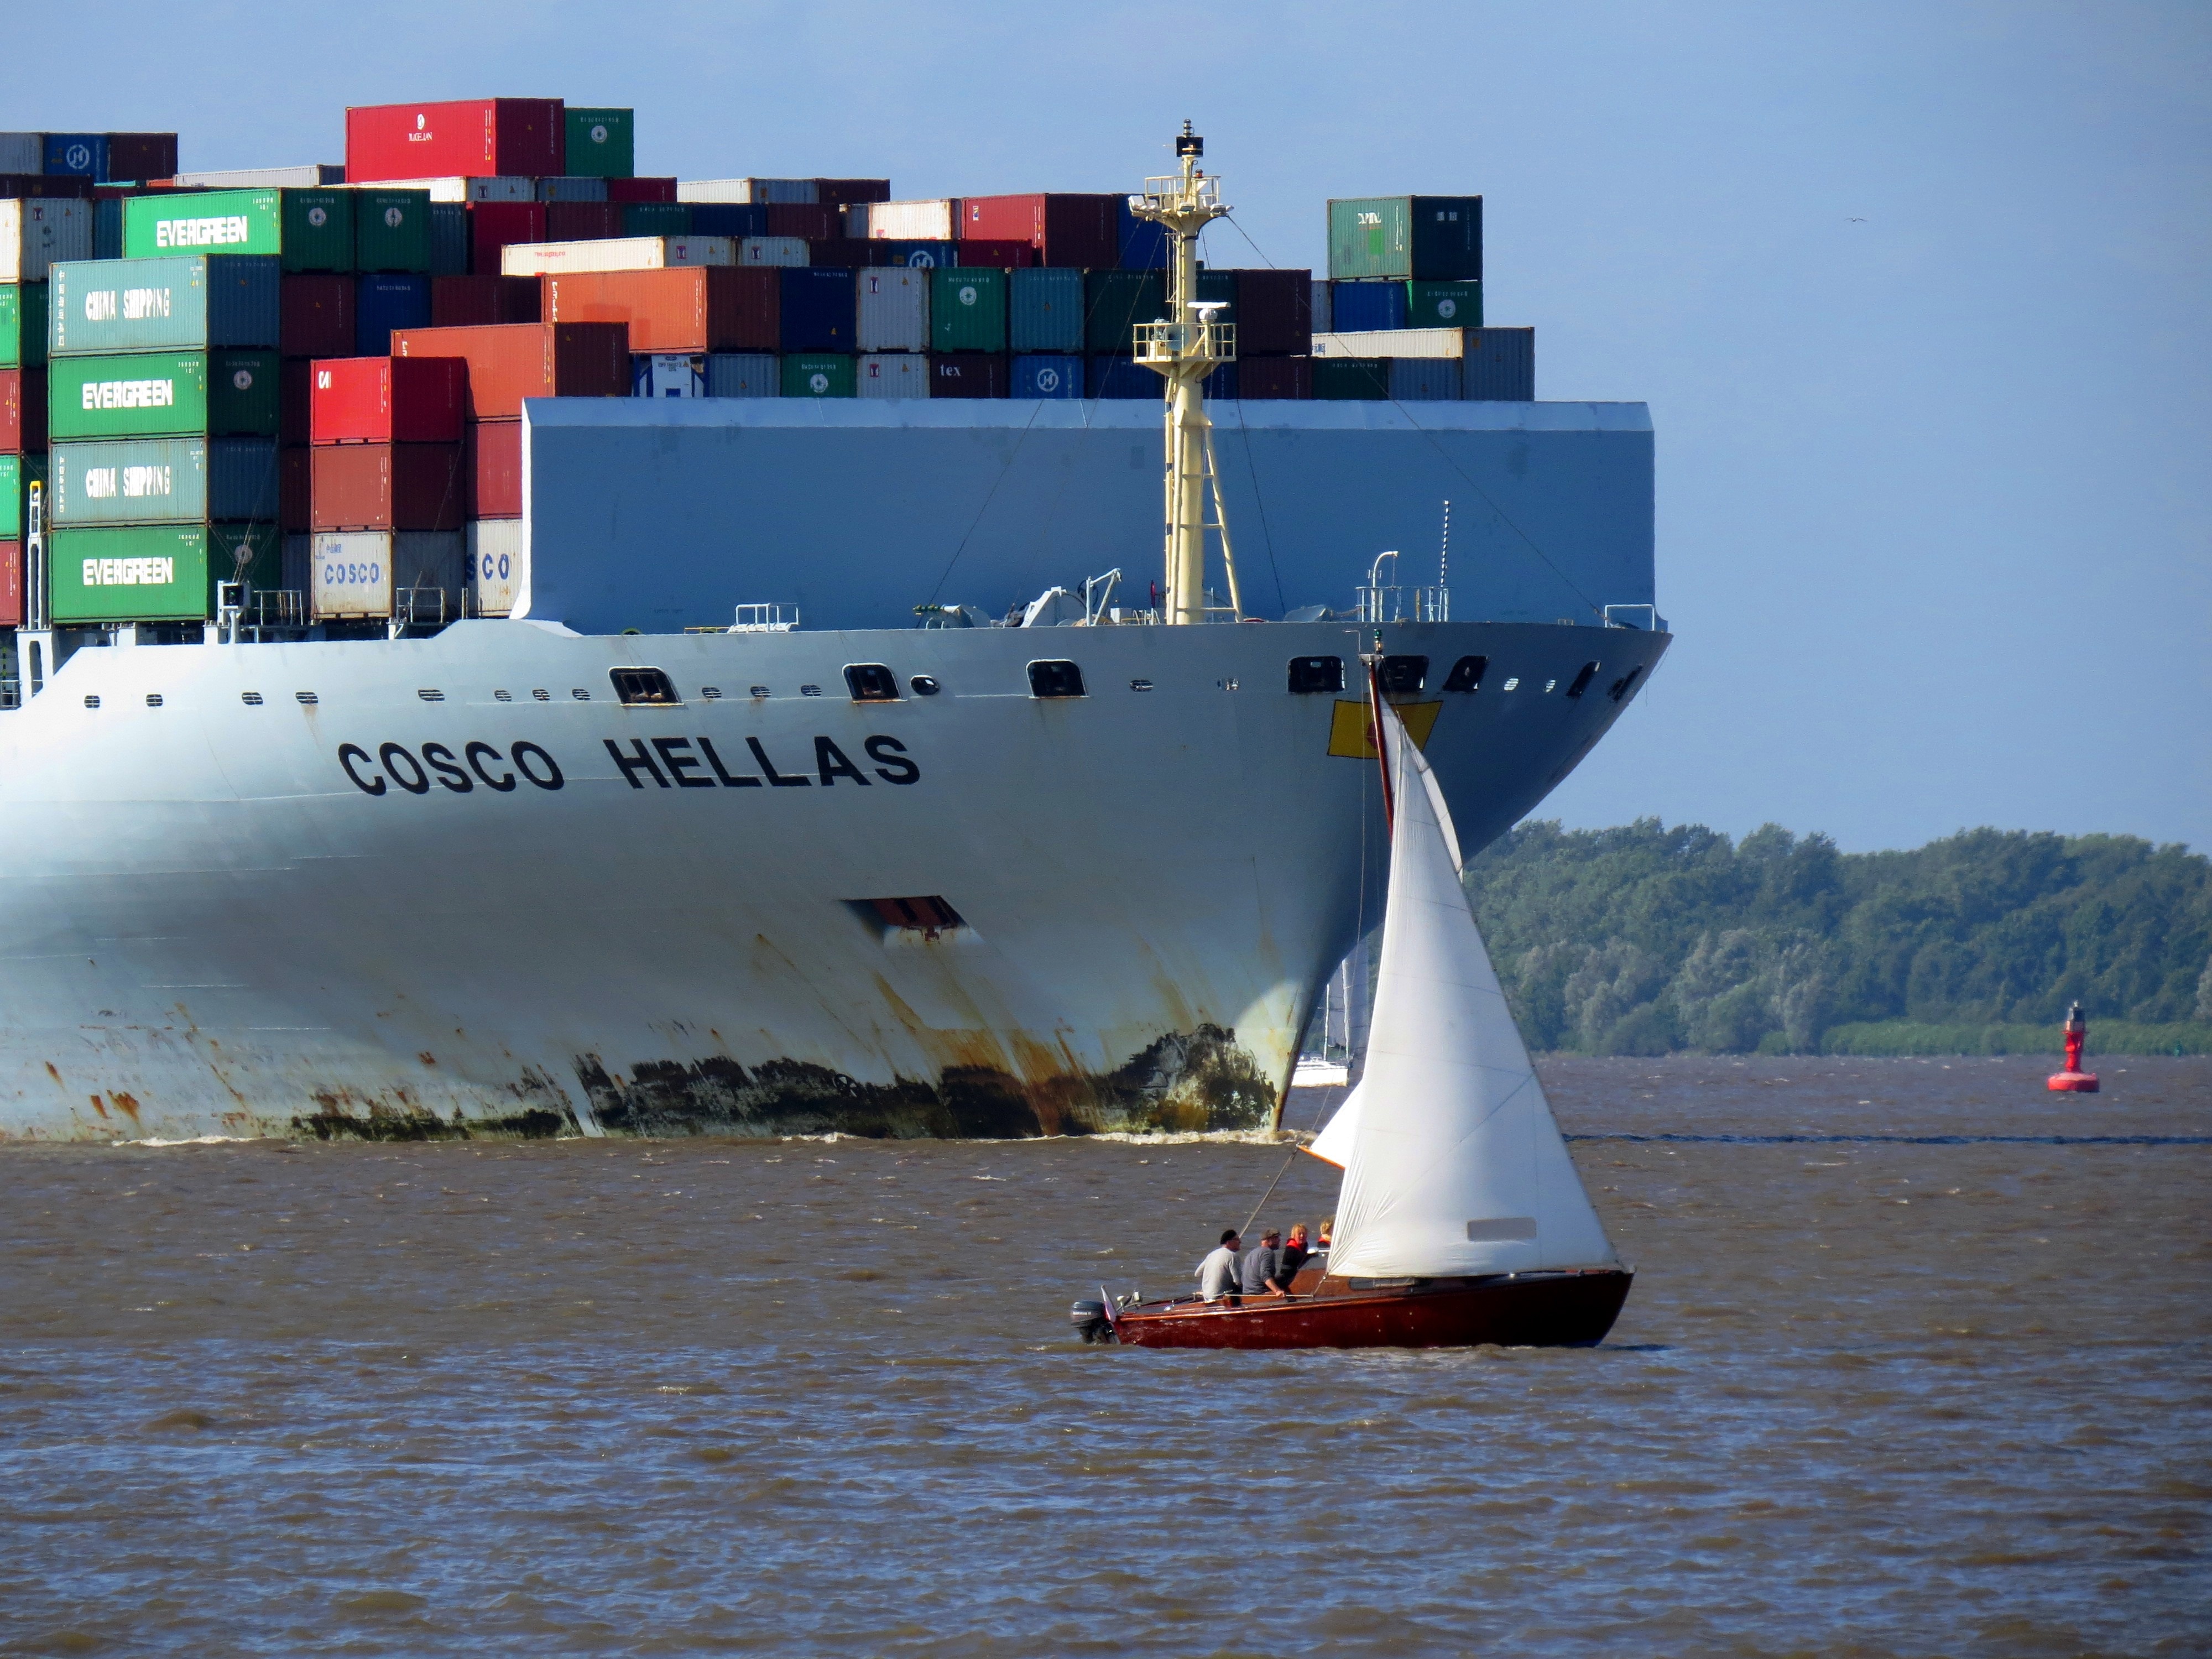
sea, coast, water, technology, boat, ship, transport, boot, vehicle, port, cargo ship, ferry, container, cargo, crane, freighter, shipping, maritime, watercraft, tug, elbe, hamburg, seafaring, container ship, container terminal, freight transport, bulk carrier